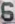
Number: 6